Describe the emotion expressed in this image:  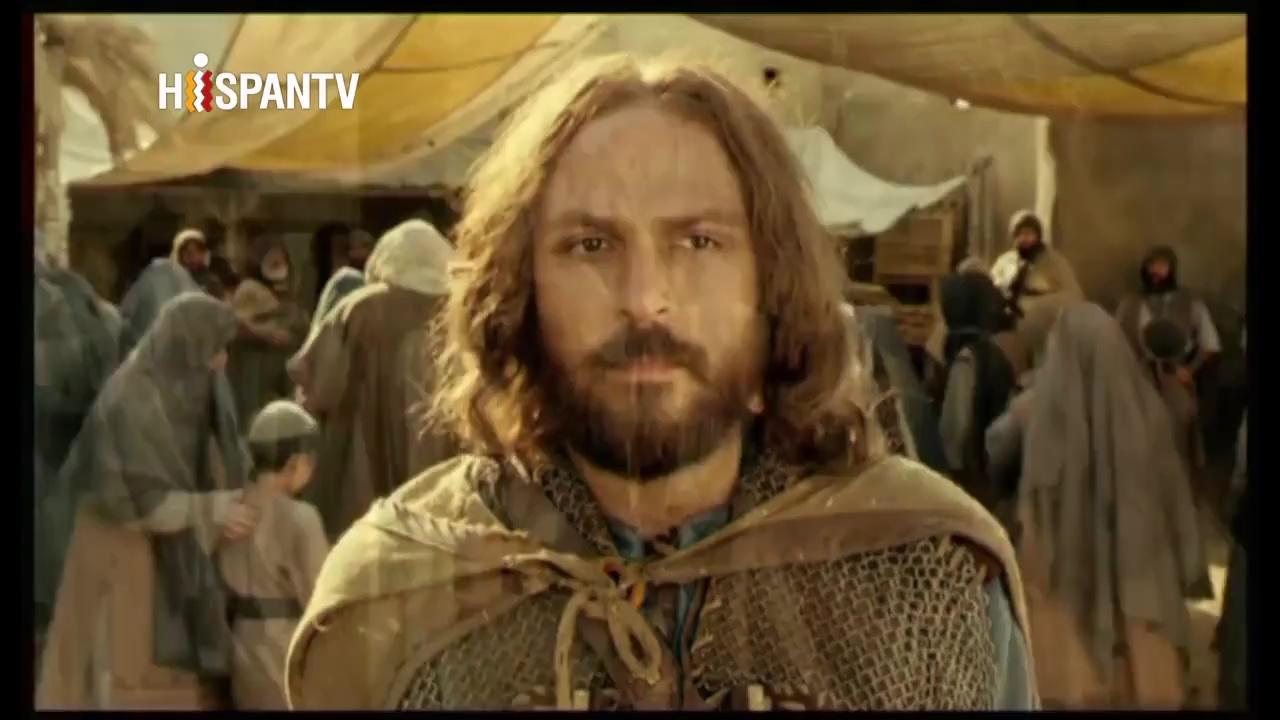
This person displays Pain, valence and arousal with low intensity.